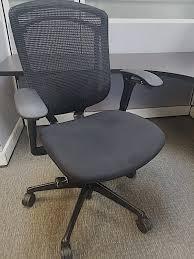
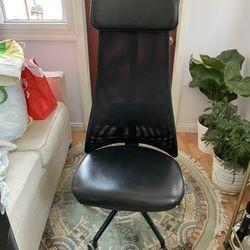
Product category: items_chair
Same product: no